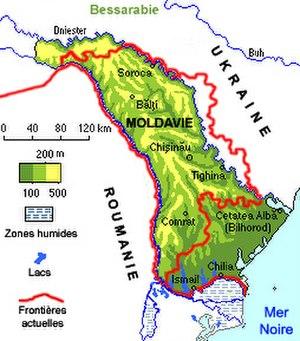
Bessarabie est un nom désignant tour à tour plusieurs territoires des anciennes principautés roumaines, dans le Sud-Est de l’Europe, et provenant de la dynastie valaque des Bassarab. Dans le sens le plus courant, il désigne la partie orientale de la Moldavie historique, située entre le Prut et le Dniestr, aujourd’hui partagée entre la Moldavie et l'Ukraine.